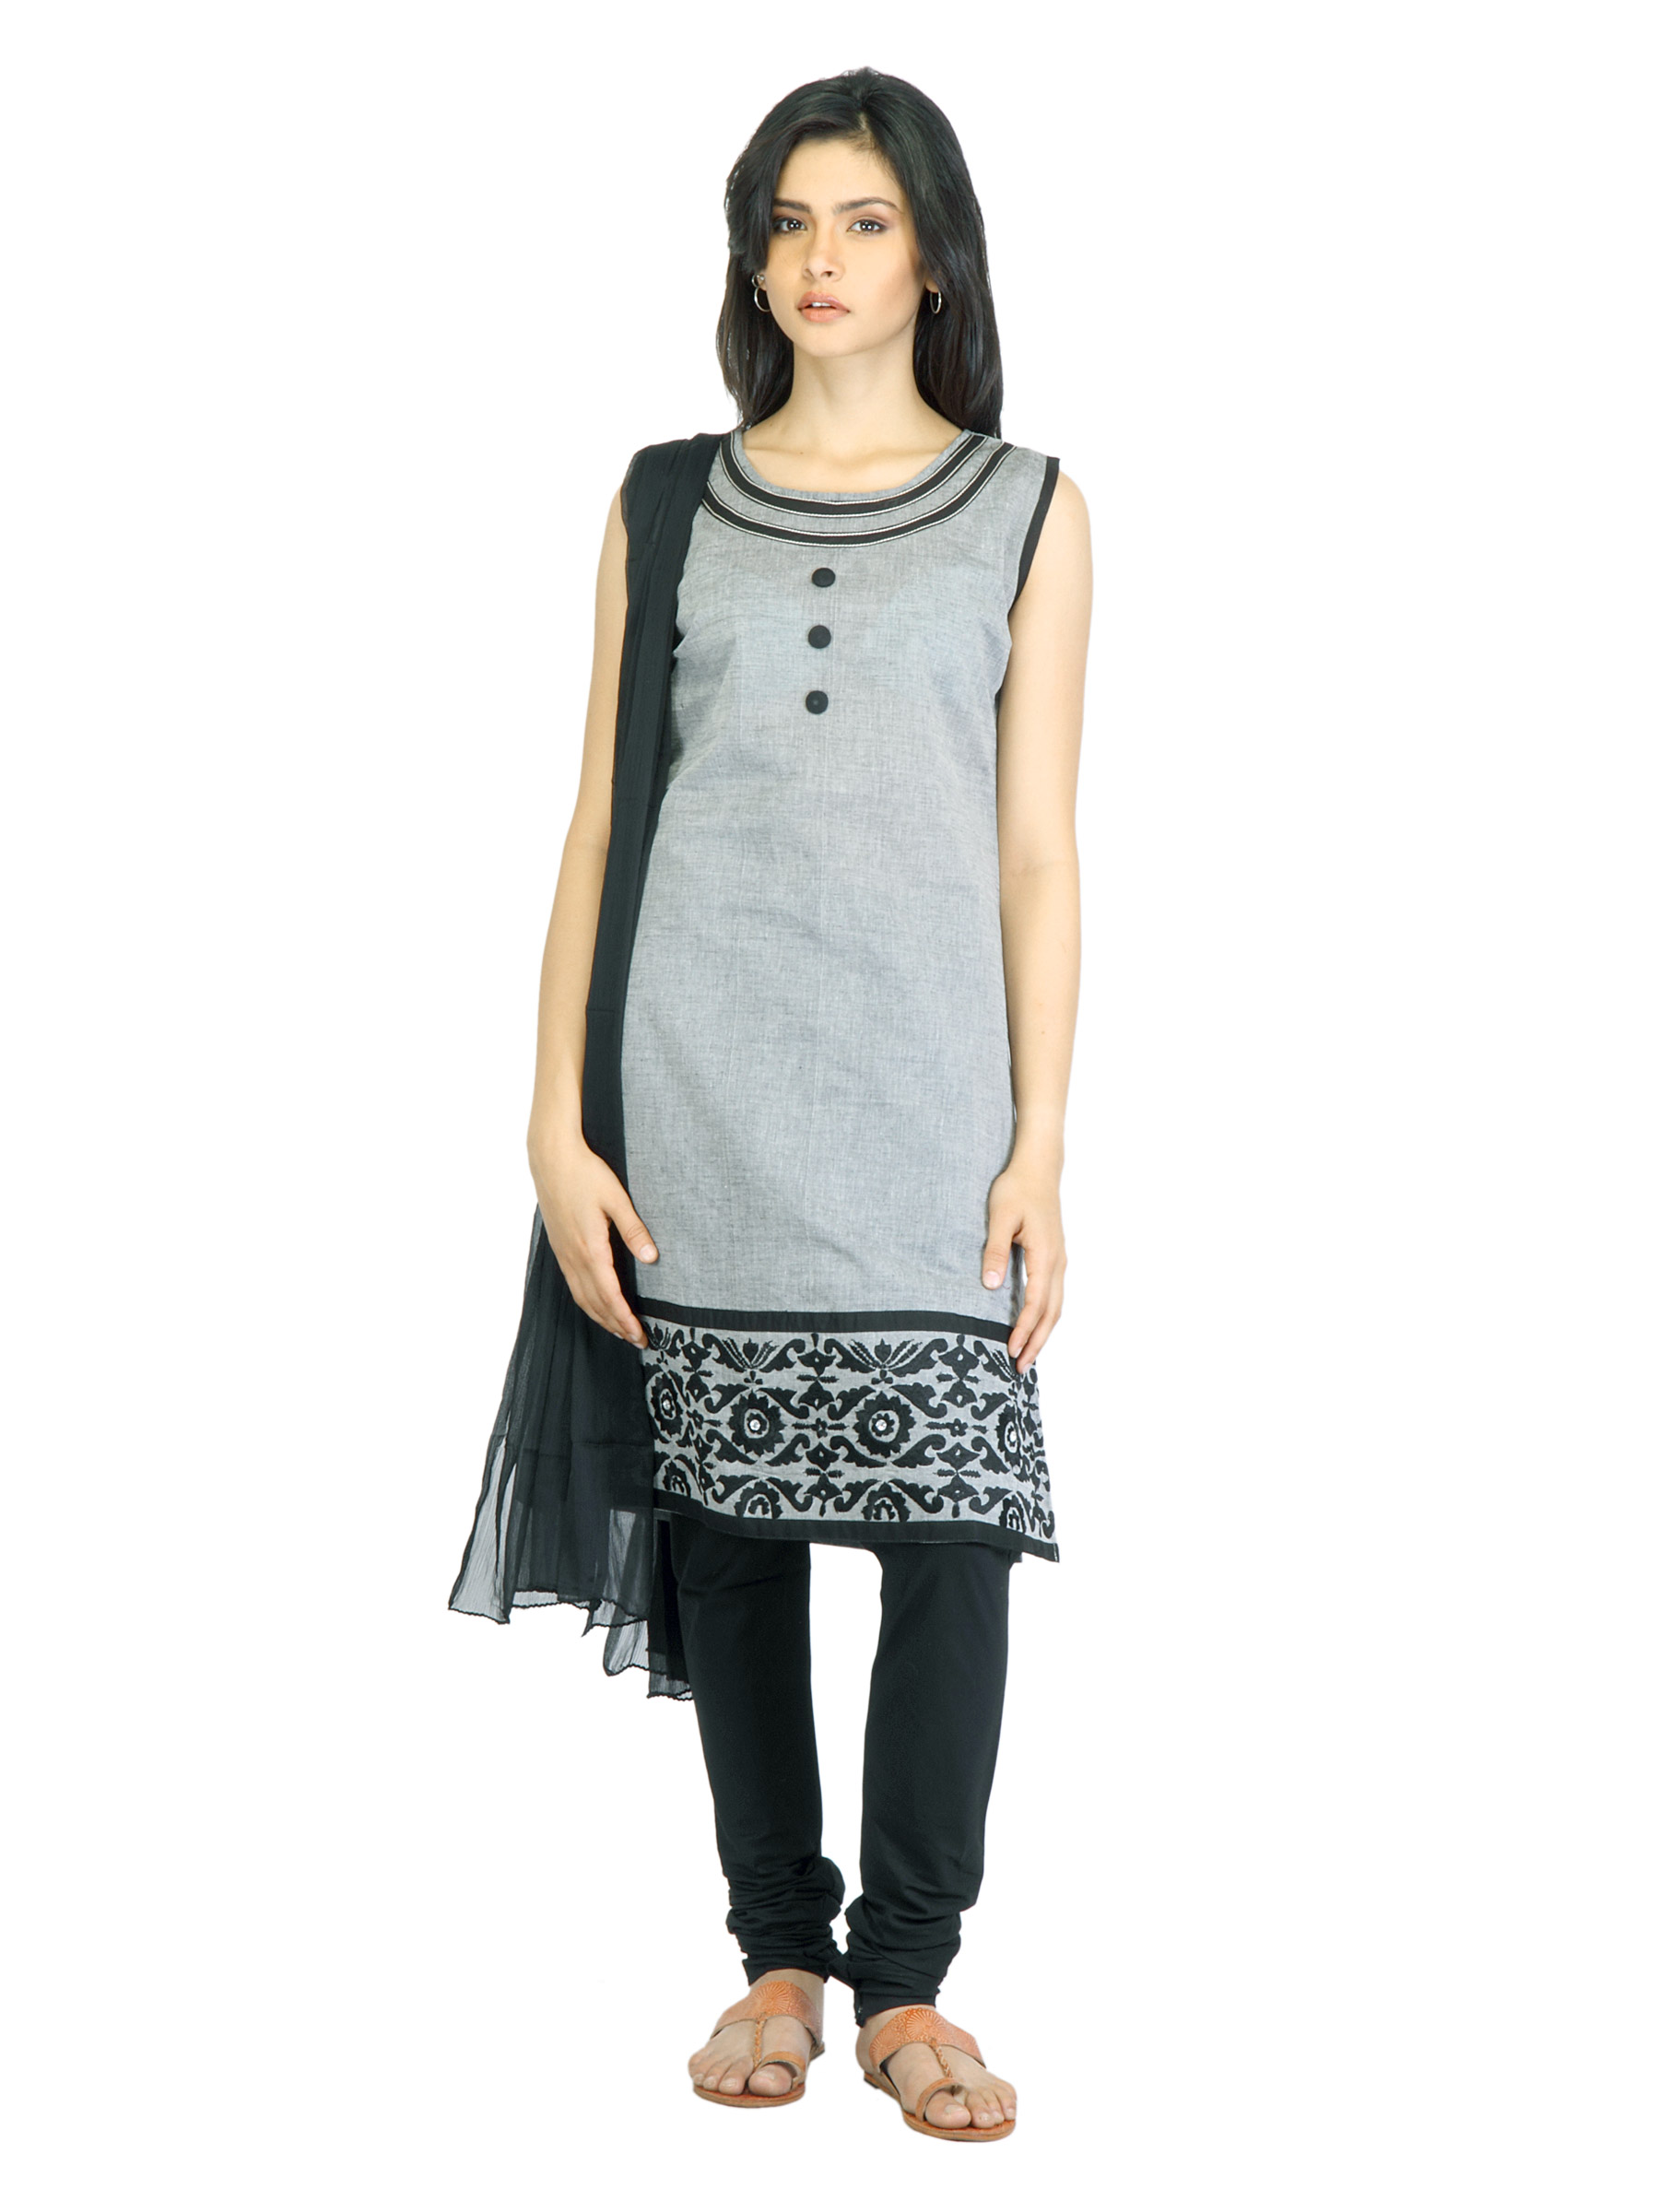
Vishudh Women Grey & Black Churidar Kurta with Dupatta
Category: Apparel / Apparel Set / Kurta Sets
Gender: Women
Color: Grey
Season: Fall 2011
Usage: Ethnic